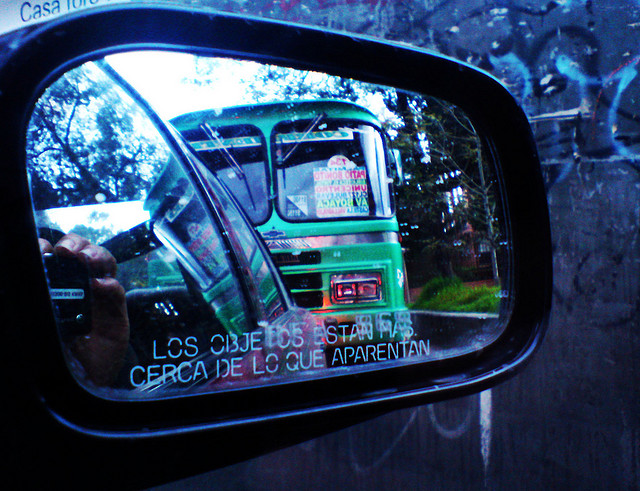
A bus that can be seen through a side mirror.

A green bus reflection seen through the rear view mirror

A bus is shown in the mirror of a car.

The image of a bus through a cars side view mirror.

in the rear view mirror you can see there is a bus behind the car